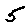
Label: 5